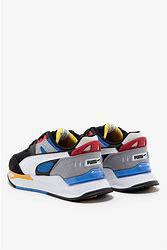
Brand: Puma
Model: Mirage Sport